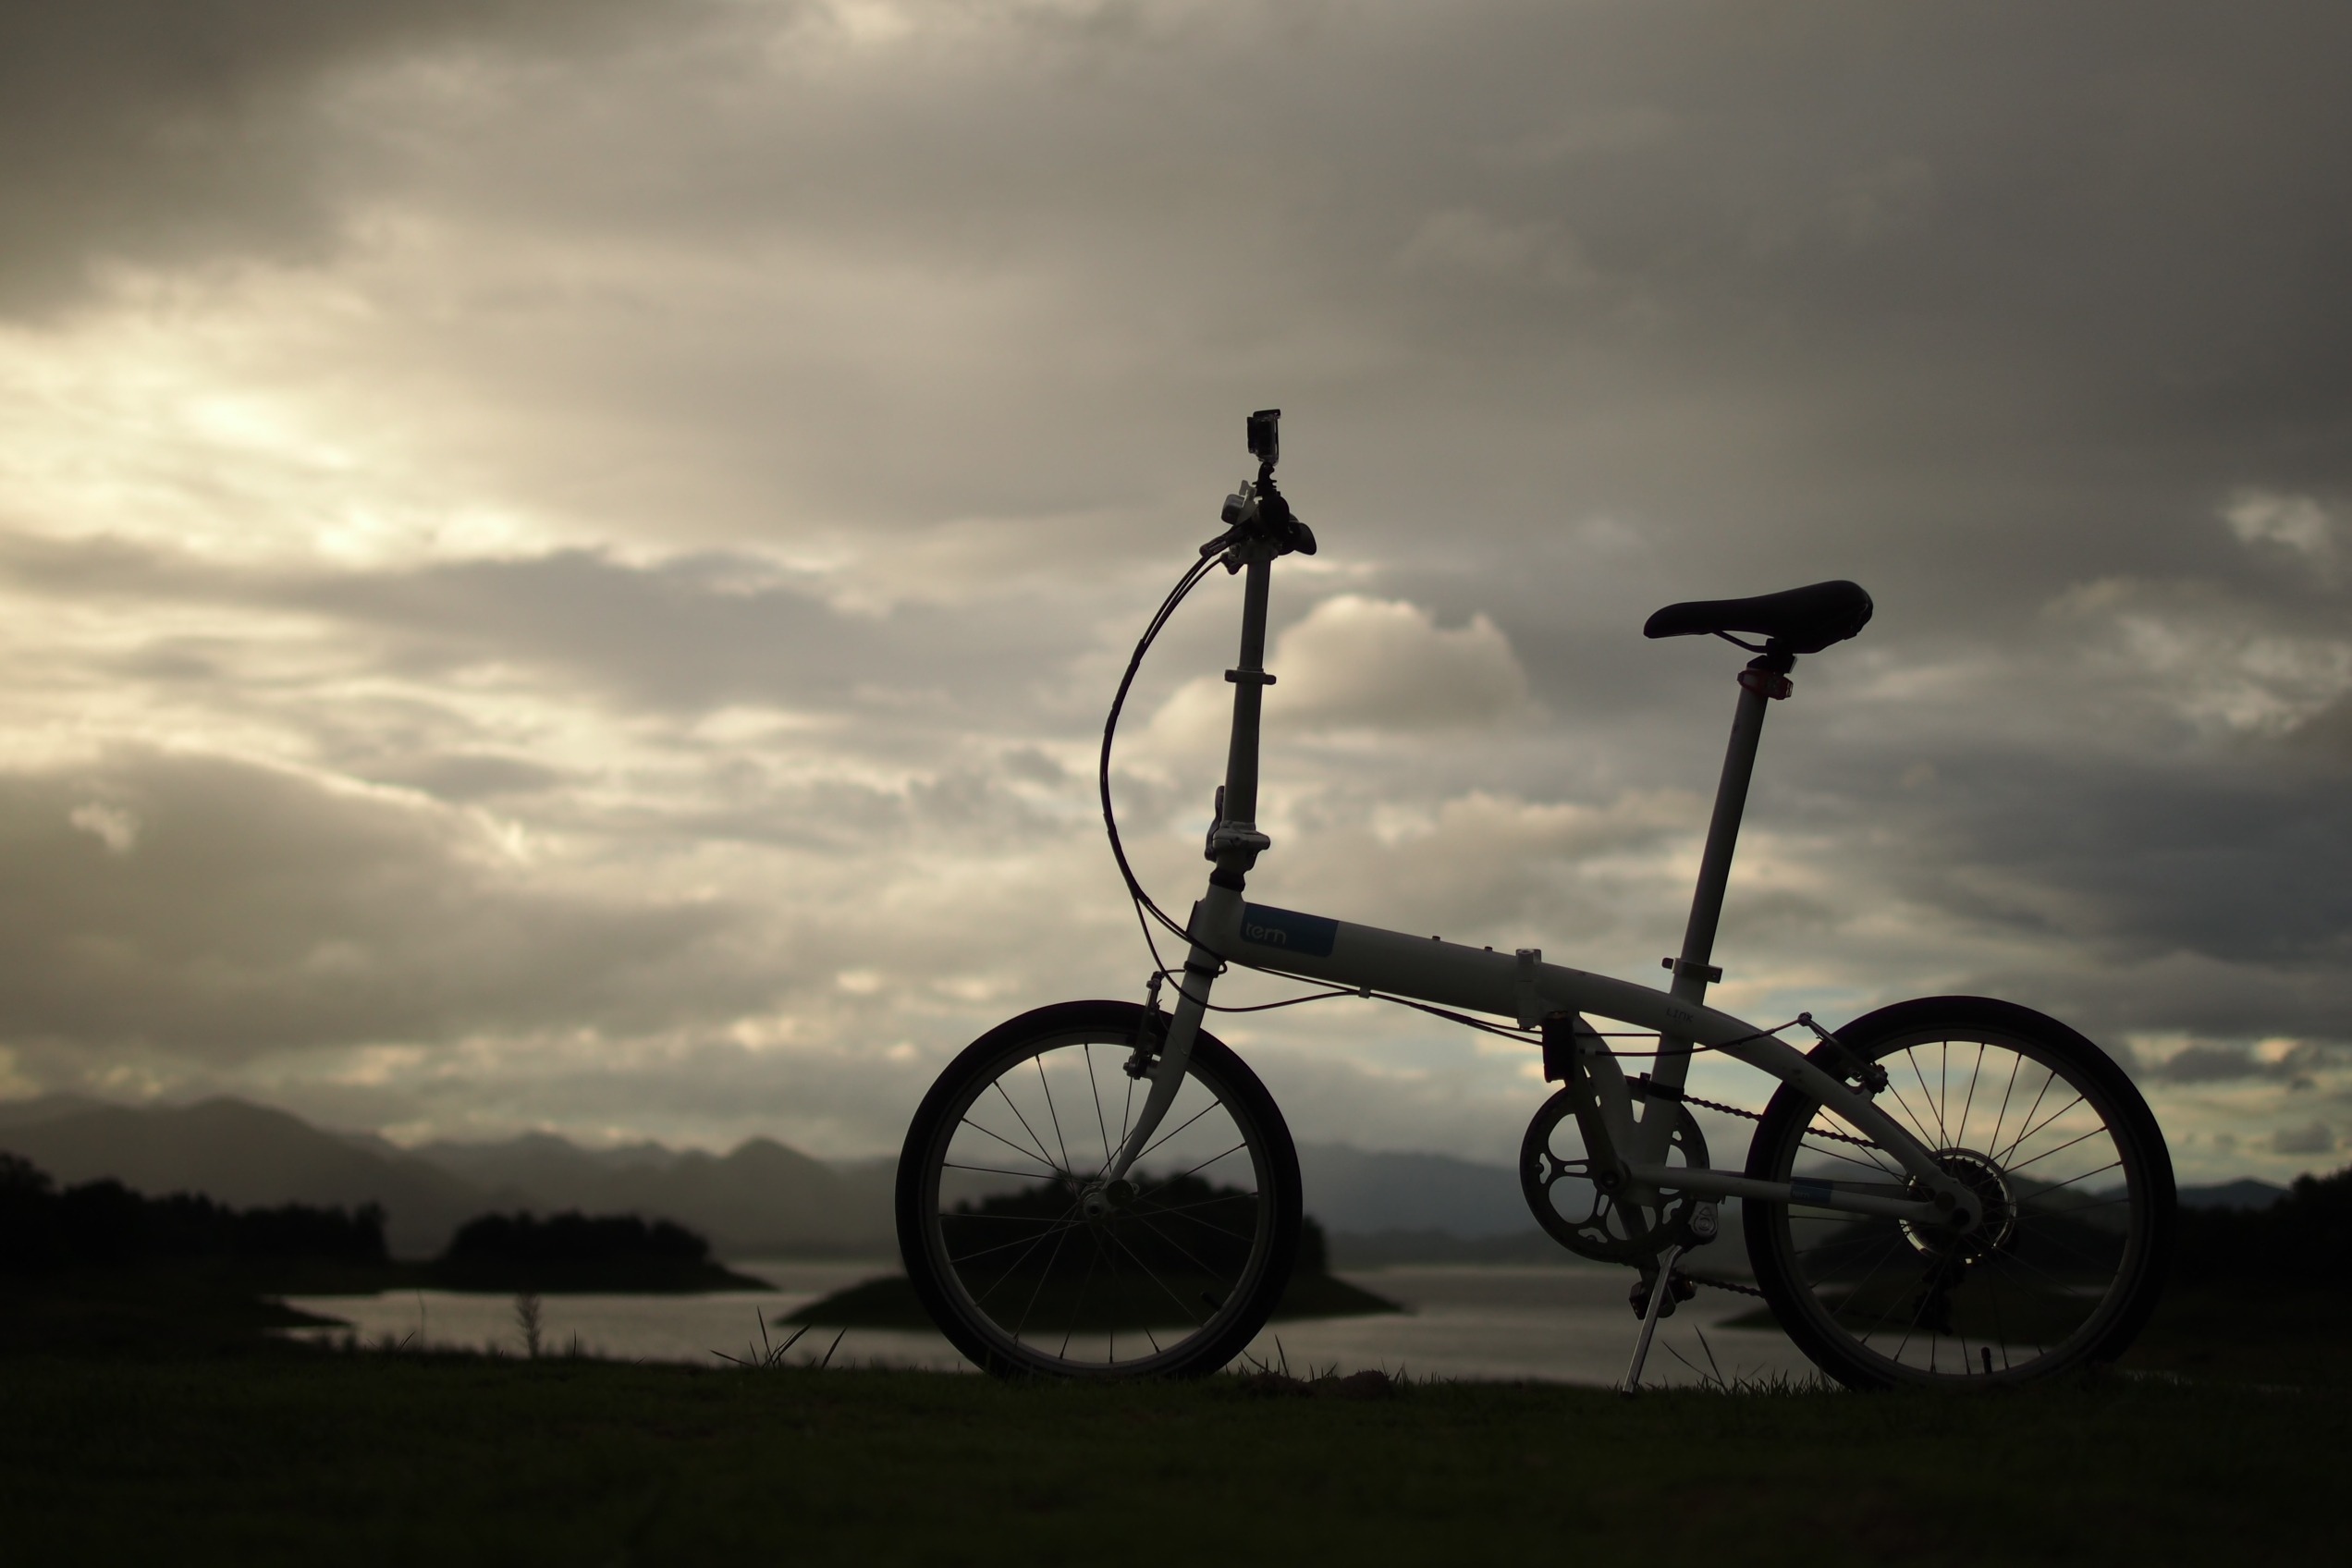
landscape, nature, silhouette, mountain, cloud, sky, sunset, wheel, morning, lake, bicycle, bike, summer, vacation, travel, evening, vehicle, holiday, trip, thailand, sports equipment, mountain bike, cycling, mountains, refreshment, tern, atmosphere of earth, cycle sport, bicycle motocross